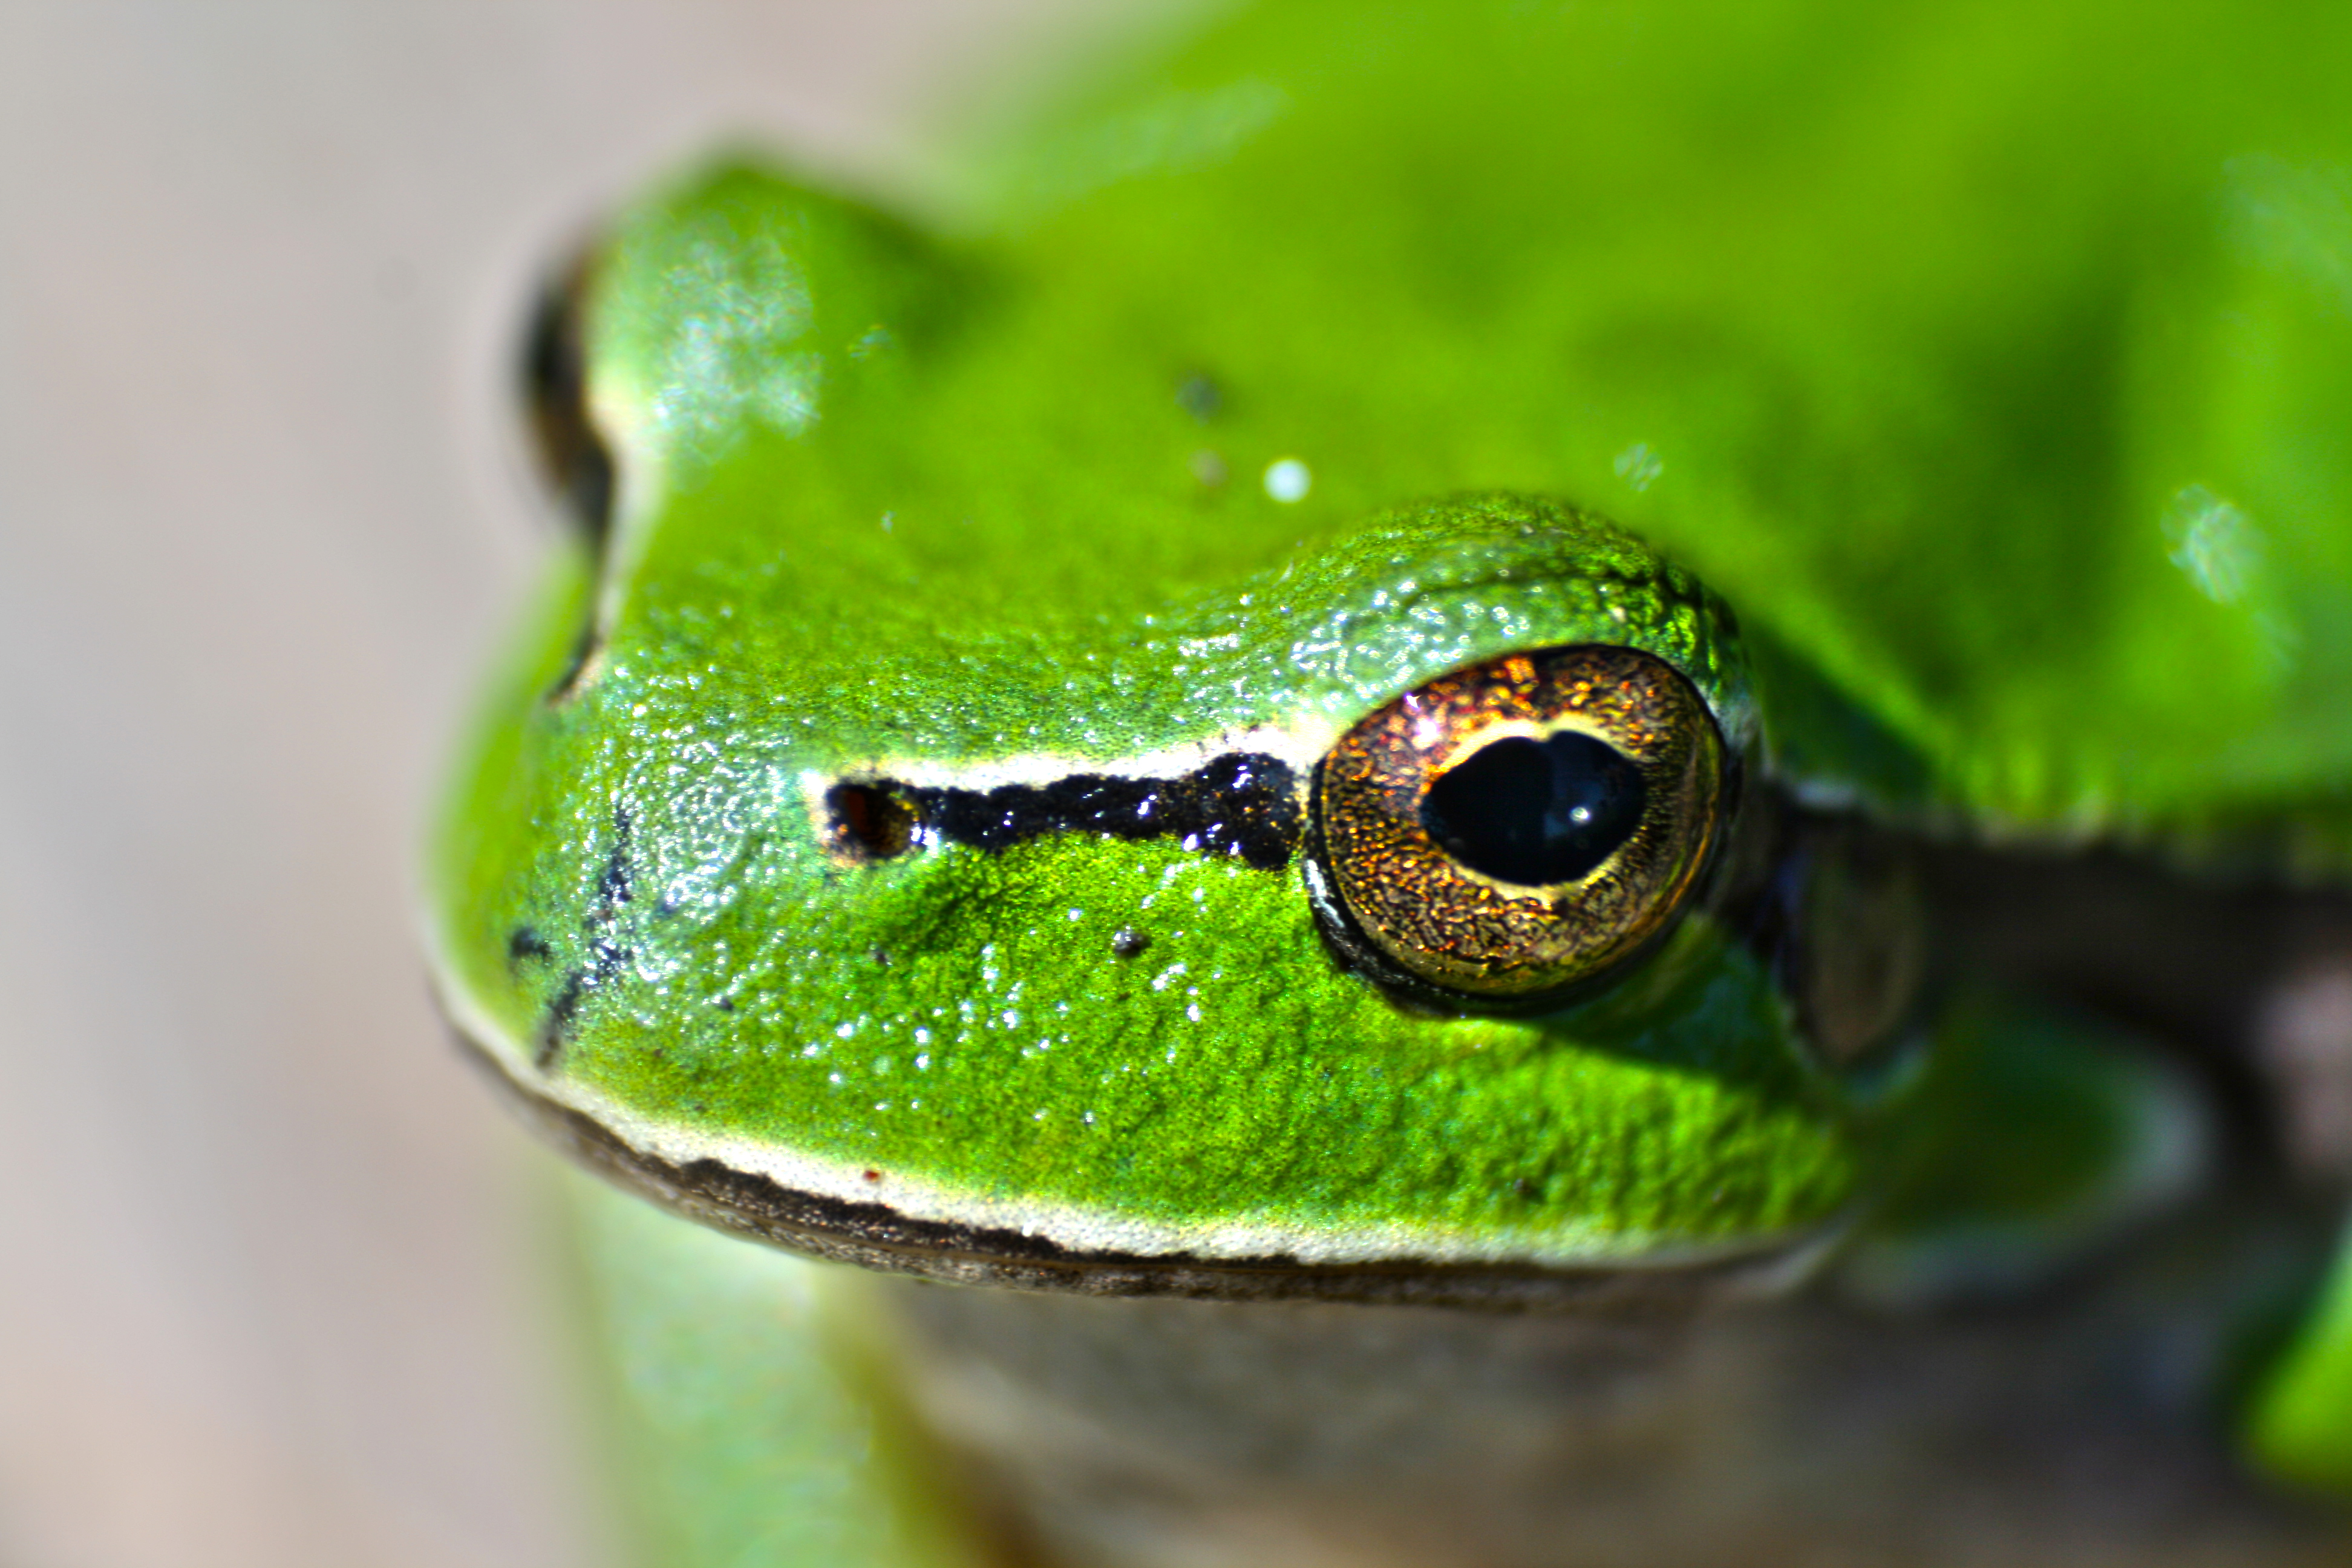
nature, grass, photography, flower, lake, animal, wildlife, green, macro, biology, frog, amphibian, fauna, tree frog, close up, eyes, vertebrate, macro photography, ranidae